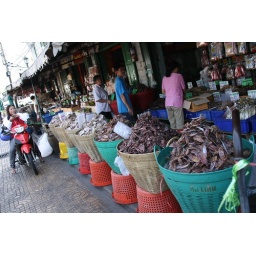
Shop houses in the street selling dried food stuff in Bangkok, Thailand